List of modern great powers

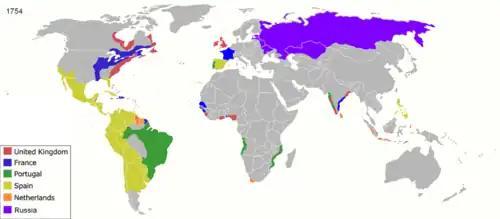
1754 map, British Empire in red

During the 16th to 18th centuries, British colonies were created along the east coast of North America. The southern colonies had a plantation economy, made possible by slavery, which produced tobacco and cotton. This cotton was especially important in the development of British textile towns and the rise of the world's first Industrial Revolution in Britain by the end of the 18th century. The northern colonies provided timber, ships, furs, and whale oil for lamps; allowing work to be done at times of the day without natural light. All of these colonies served as important captive markets for British finished goods and trade goods including British textiles, Indian tea, West Indian coffee, and other items.